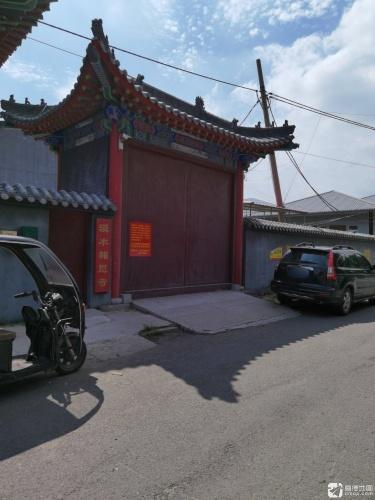
地标名称：溪水报恩寺
所在城市：沈阳市·于洪区